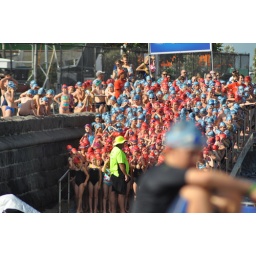
Competitors in the 9 year old boys and girls waiting to compete in the swim leg.